Lykoi

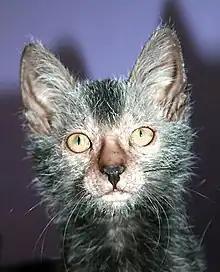
Facial detail of a black roan Lykoi

Lykoi vary from completely covered in hair to partially hairless. Lykoi may sometimes lose all of their hair, resulting in a Sphynx cat-like appearance, but this hair loss is only temporary. A unique characteristic of the cat breed is that the Lykoi sheds a lot when older, but regrows its hair later in life depending on the season.